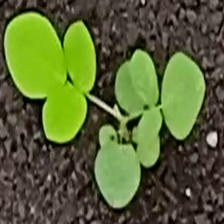
Weed species: Asian_Pigeonwings_(Clitoria Ternatea)